Curt von Ulrich

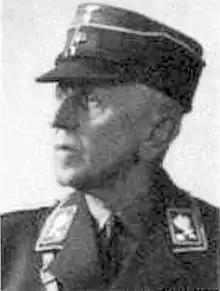

Curt Albert Paul von Ulrich (14 April 1876 – 2 February 1946) was a German military officer and a Nazi Party politician who served from 1933 to 1944 as the Oberpräsident of the Prussian Province of Saxony. He also was a member of the "Reichstag" from 1930 to 1945 and an SA-"Obergruppenführer".